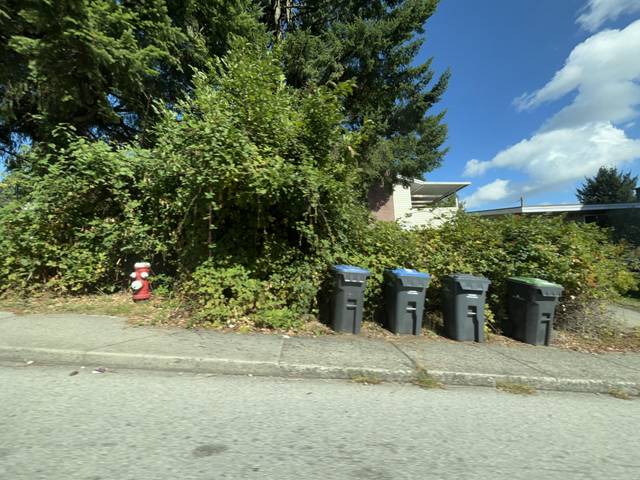
Region: Canada
Coordinates: 49.224, -122.908